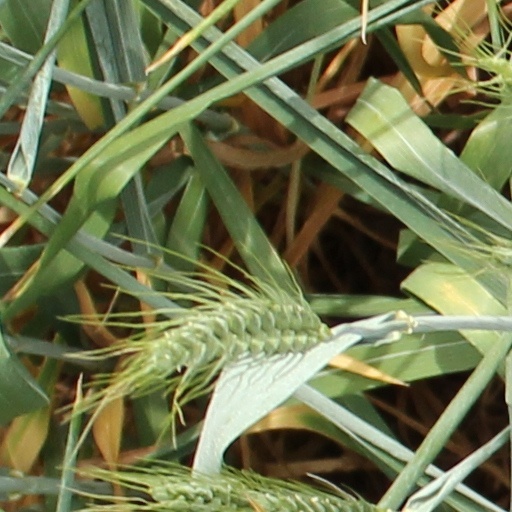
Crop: wheat